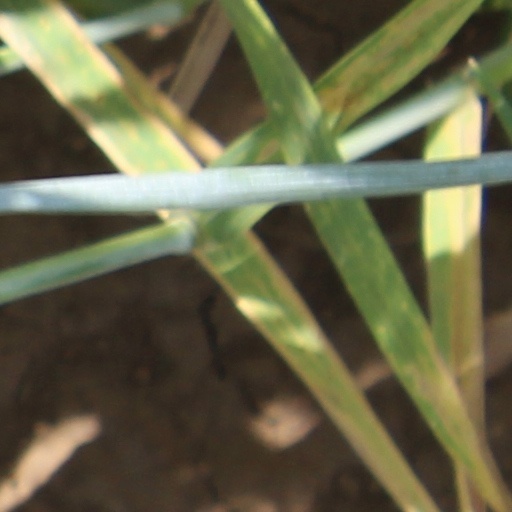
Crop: wheat